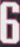
Number: 6